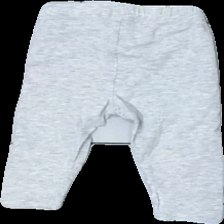
View: back
Type: Tights
Category: Children
Brand: Lindex
Colors: Grey, Pink, Purple
Material: ?
Pattern: Animal print
Cut: Regular
Size: 68
Season: All
Damage location: bottom center
Damage 2 location: middle right
Damage 3 location: top center
Price range: 50-100
Recommended usage: Reuse
Description: grå tights med fjärilar på knäna